Tom Roberts (Ohio politician)

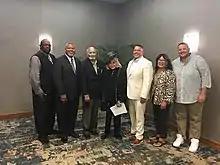
Roberts poses with his new leadership tearm:1st Vice President Derrick L. Foward, 2nd Vice President Andre Washington, 3rd Vice President Ophelia Averitt, Secretary Dora Bronston, Treasurer Willie Perryman, Assistant Secretary Oliver Warren

On September 14, 2019, the Ohio Conference NAACP held its biennial election with terms commencing on September 14, 2019, and expiring on September 11, 2021. Roberts was re-elected to serve as President of the Ohio Conference NAACP. Roberts defeated Arlean Anderson, of Cleveland, Ohio and received 87.30% of the votes.